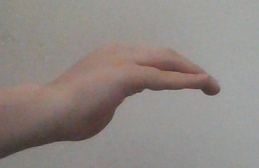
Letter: haa